Giuseppe Mancinelli

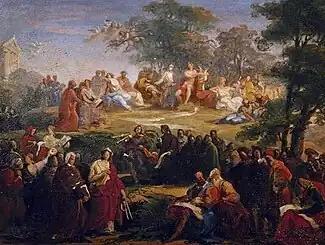
Sketch for the San Carlo theater curtain

After 1860, due to the decrease of interest in historical paintings, he handed over his teaching duties to Domenico Morelli; focusing on religious and devotional subjects. Several of his works were shown in the Vatican Pavilion at the Exposition Universelle (1867). His last work, completed shortly before his death, was a depiction of the Virgin in the Temple, for the Cathedral of Altamura.